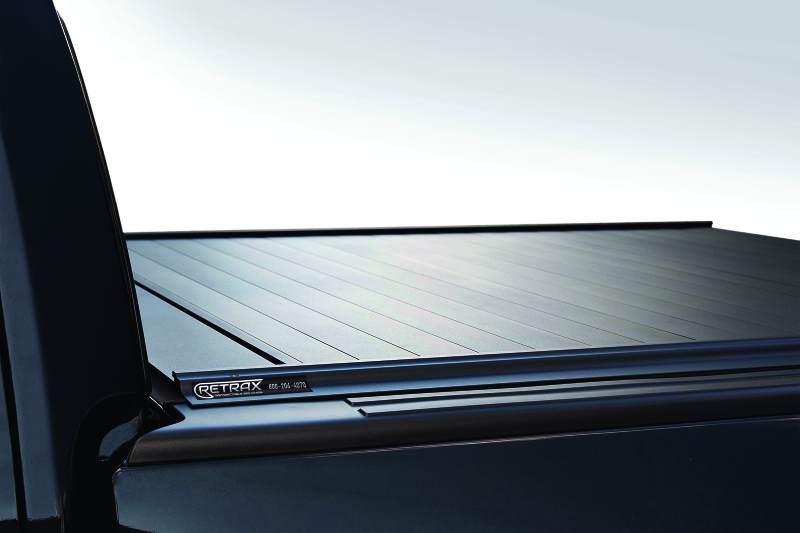
Retrax 09-up Ram 1500 6.5ft Bed / 10-up Short Bed RetraxPRO MX - 80232
Description: Retrax 09-up Ram 1500 6.5ft Bed / 10-up Short Bed RetraxPRO MX Category: Tonneau Covers, Retractable Bed Covers, MFR SKU: 80232 Proposition 65: Some parts are not legal for use in California or other states with similar laws and regulations - More Information...
Brand: Retrax
Category: Vehicles & Parts > Vehicle Parts & Accessories > Vehicle Maintenance, Care & Decor > Vehicle Covers > Tonneau Covers